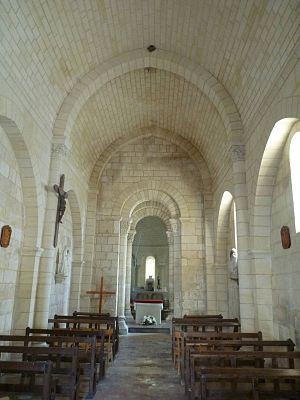
Nef romane de l'église de Trois-Palis (16), France